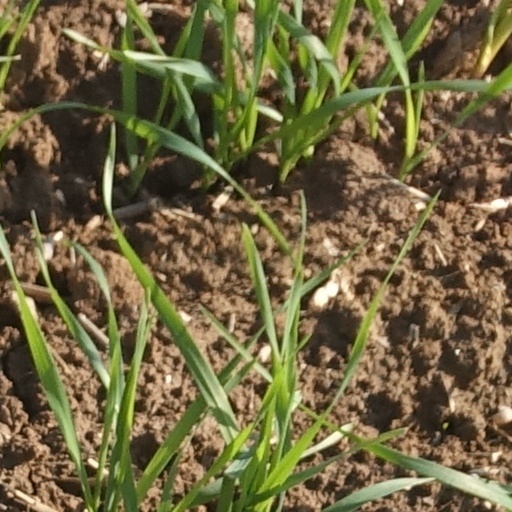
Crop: wheat